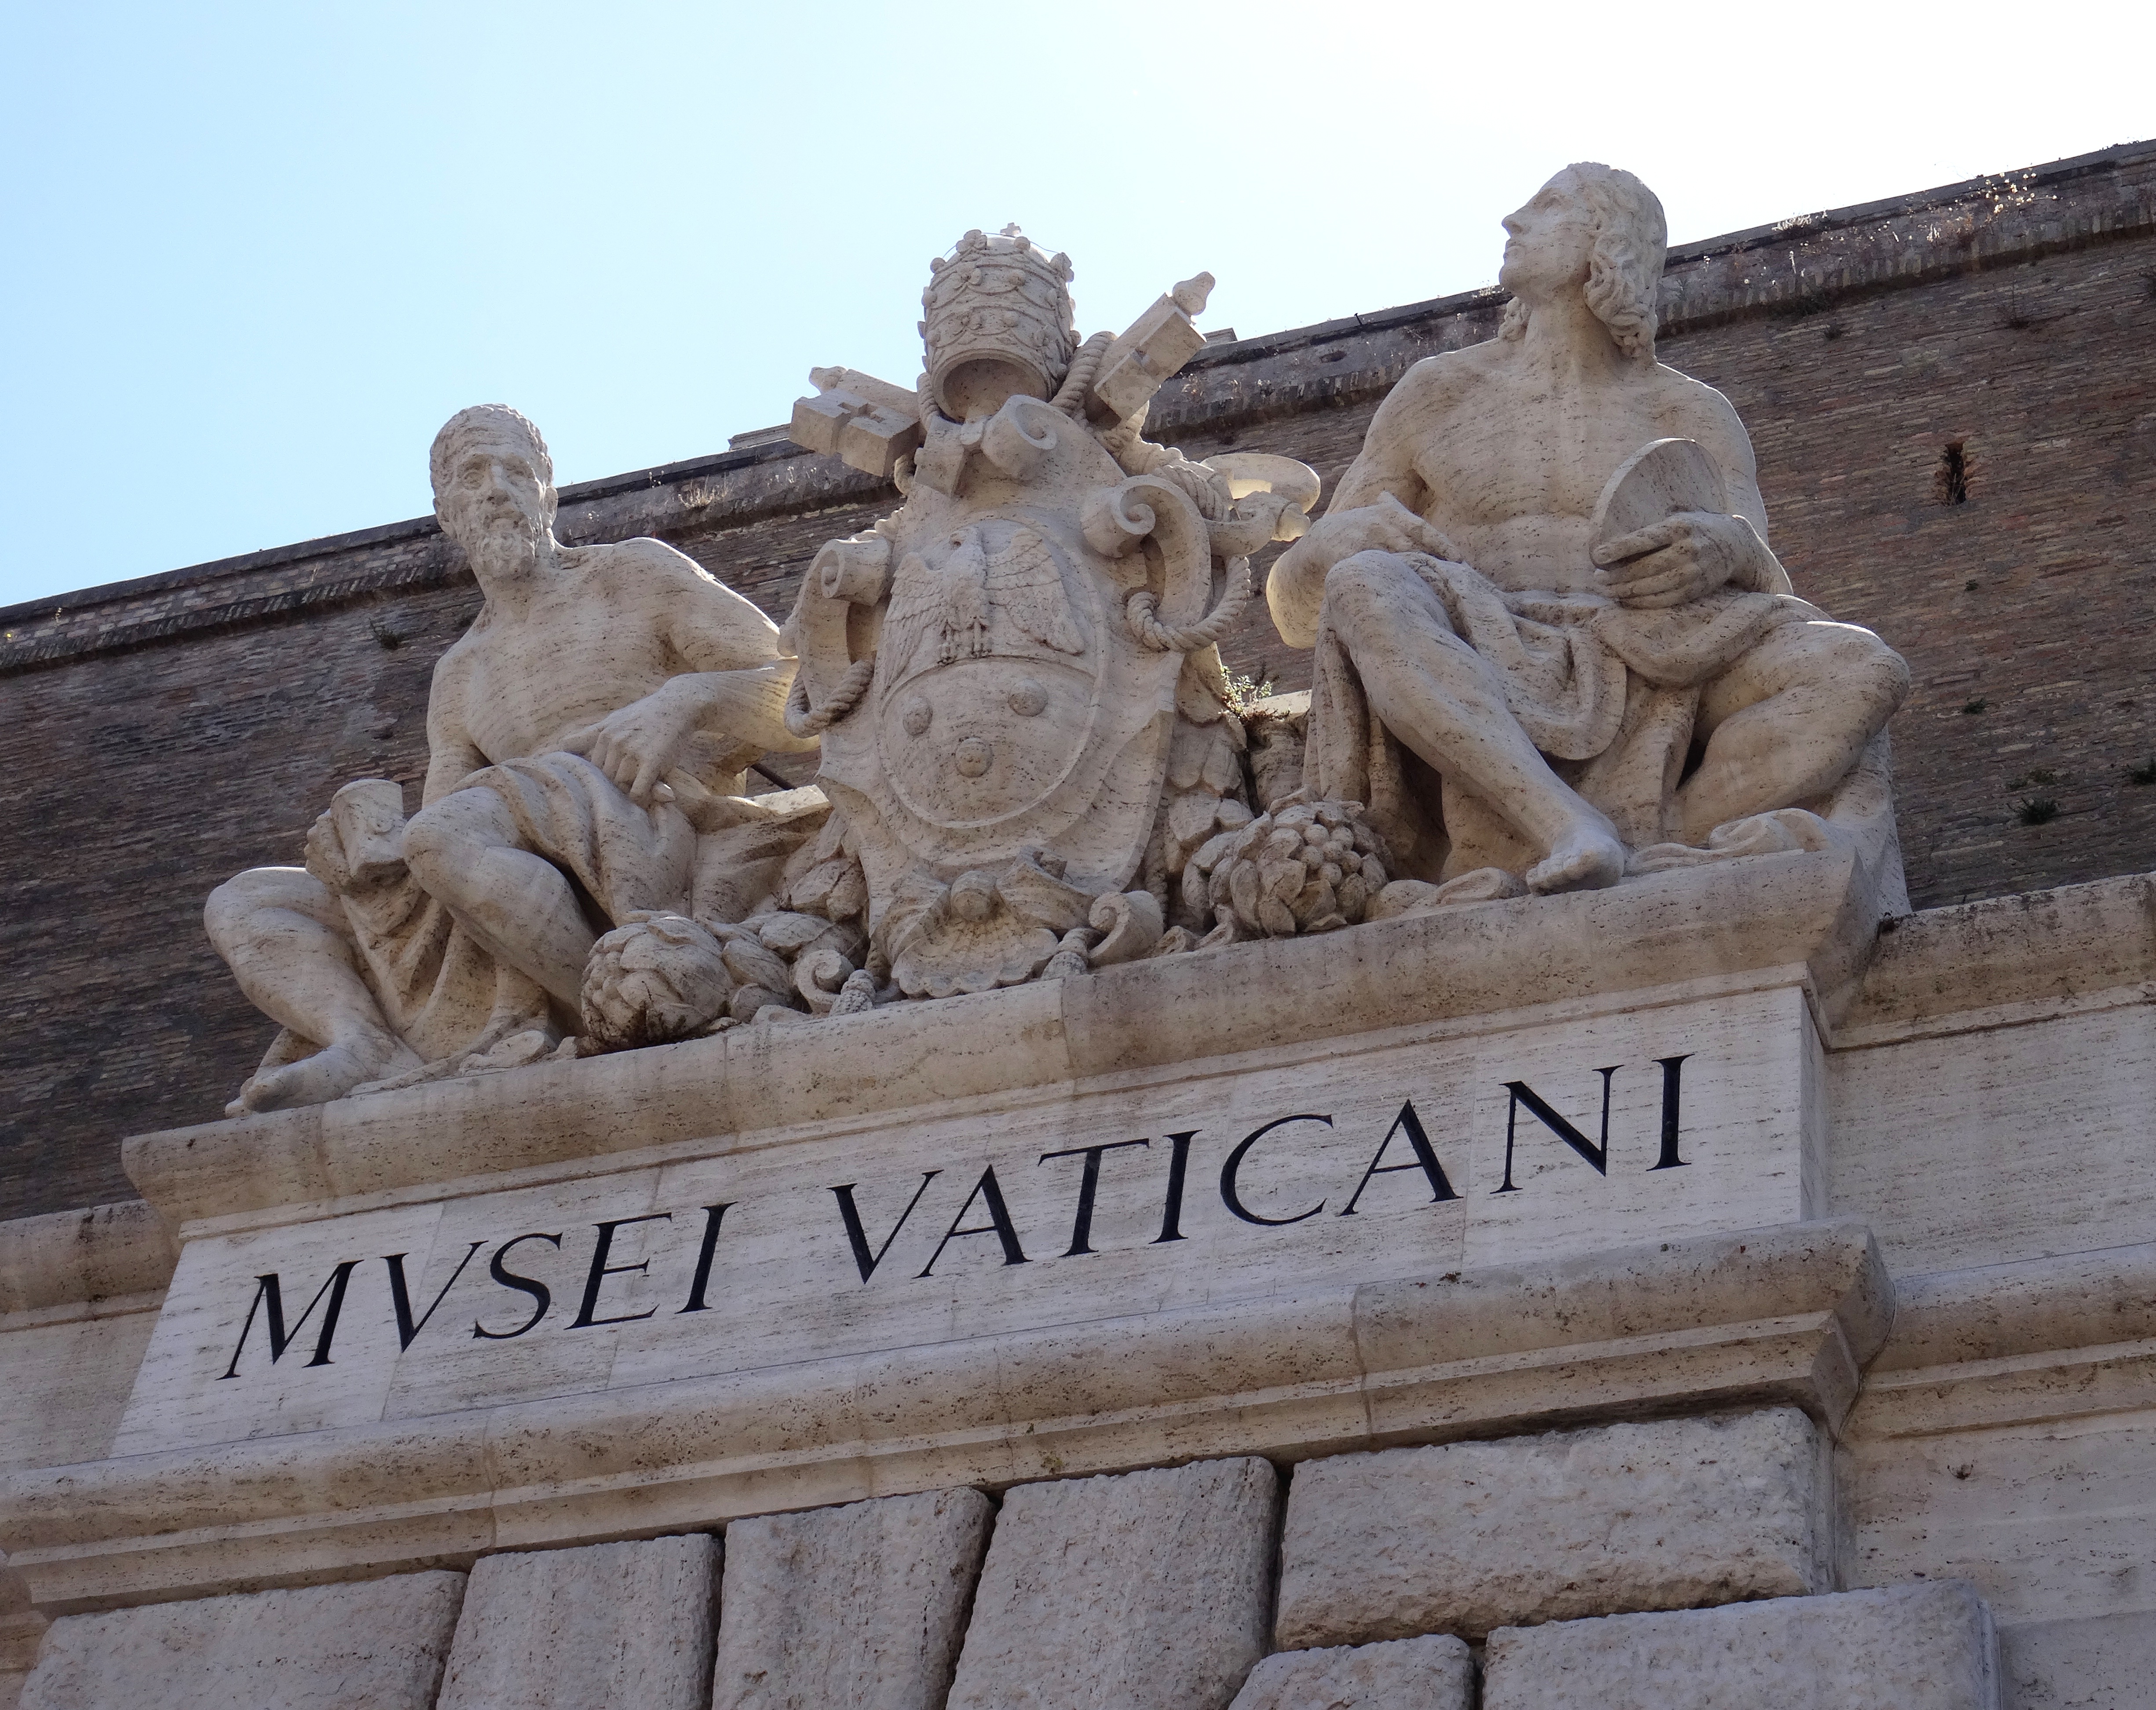
sand, monument, statue, museum, italy, vatican, sculpture, art, rome, temple, carving, michelangelo, relief, raphael, vatican museum, stone carving, ancient history